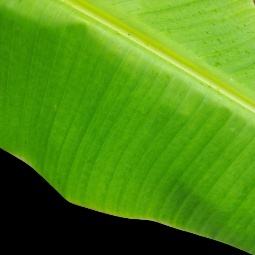
Label: Healthy